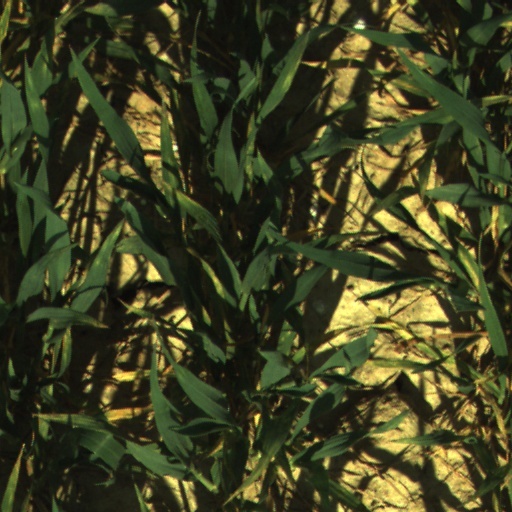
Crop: wheat